Ahmad Mazlum

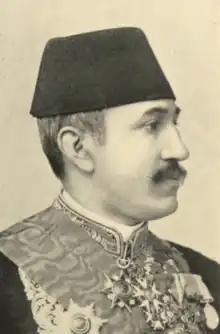
Ahmad Mazlum Pasha

Mazlum was born in Cairo, Egypt, into a family of Turkish origin. He was educated in Egypt and also studied economics in England.